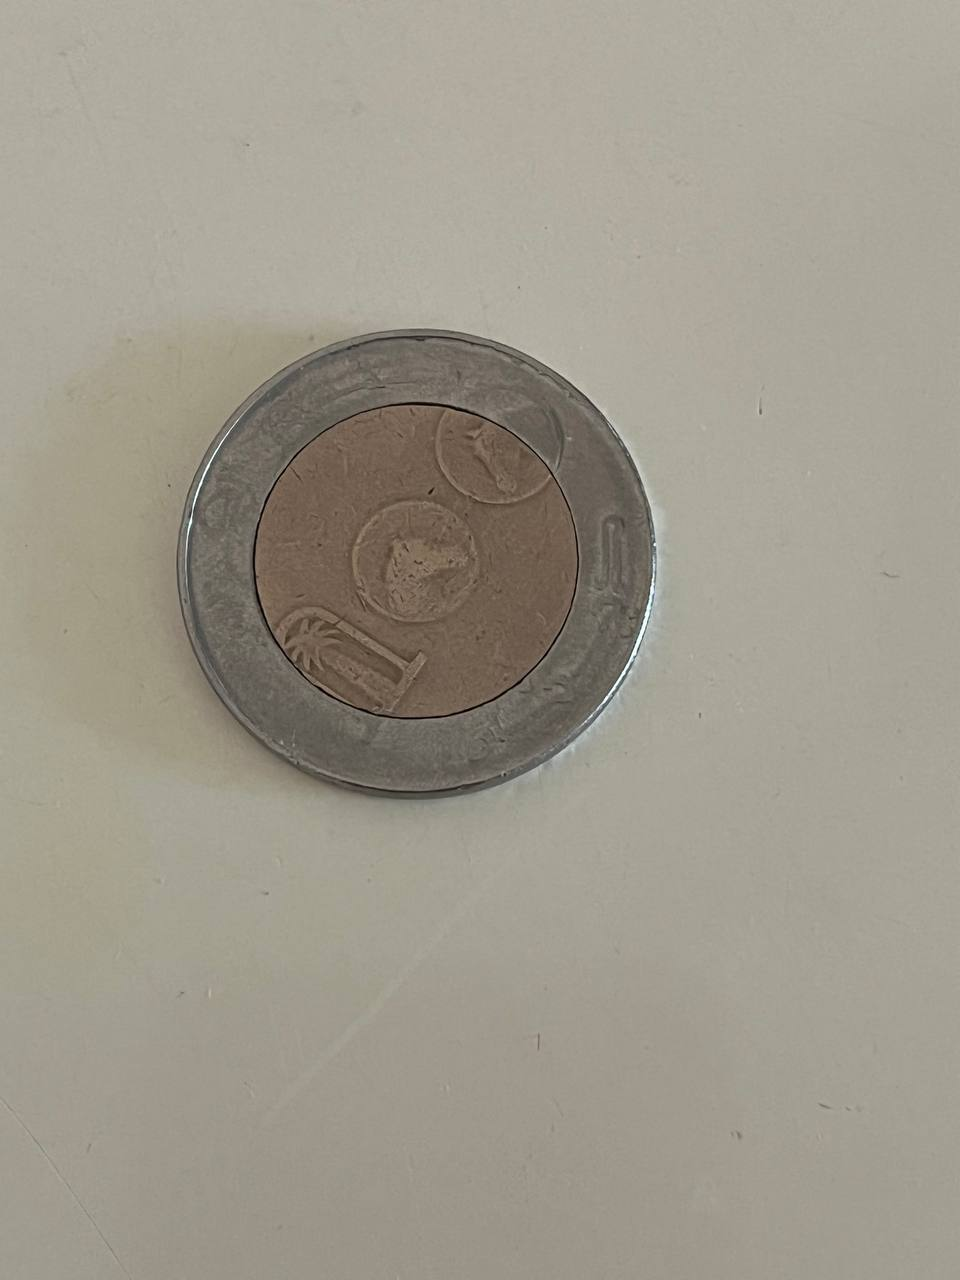
Denomination: 100DZDP